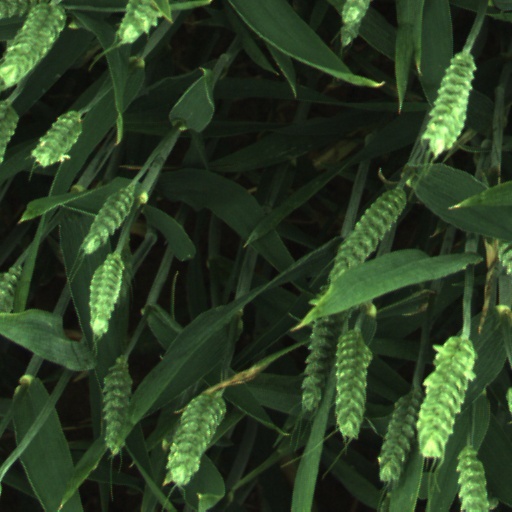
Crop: wheat